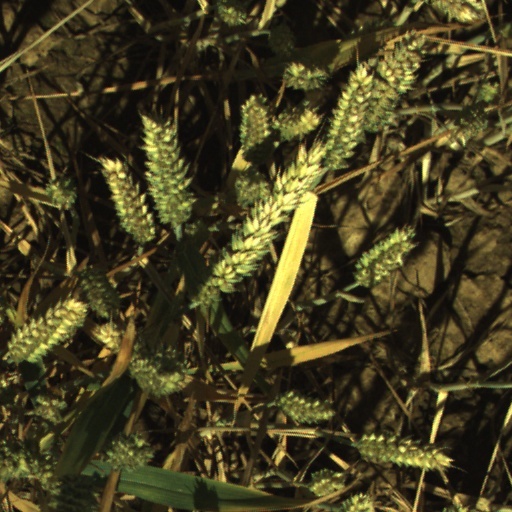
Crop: wheat